Signals, Crane and Subway, Charters Towers railway station

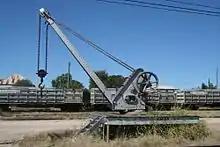
Crane, south-est of Millchester Road, 2006

The railway station is located near the intersection of Enterprise Road and Gill Street (the main street of Charters Towers) and a pedestrian underpass runs under the railway line where it crosses Gill Street. The Charters Towers railway station now consists of a flat-roofed 1980s office building and bitumen paved concrete platform, located north-east of the east end of Gill Street. There are other modern structures around the railway yards, but these and the 1980s office building are not considered to be of cultural heritage significance. However, located with the office building is the signal cabin, and located within the signal cabin is a mechanical signal frame of cultural heritage significance.